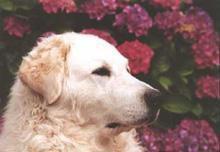
kuvasz